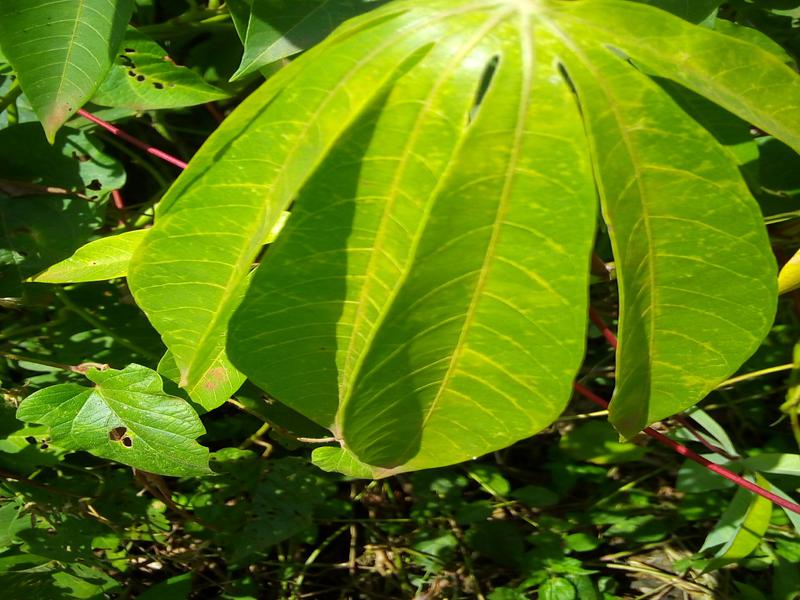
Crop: cassava
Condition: brown_streak_disease